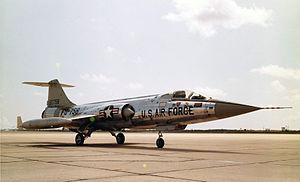
Le Lockheed F-104 Starfighter est un chasseur à réaction américain, mono-réacteur et supersonique qui a été construit à plus de 2 500 exemplaires à partir de 1954.